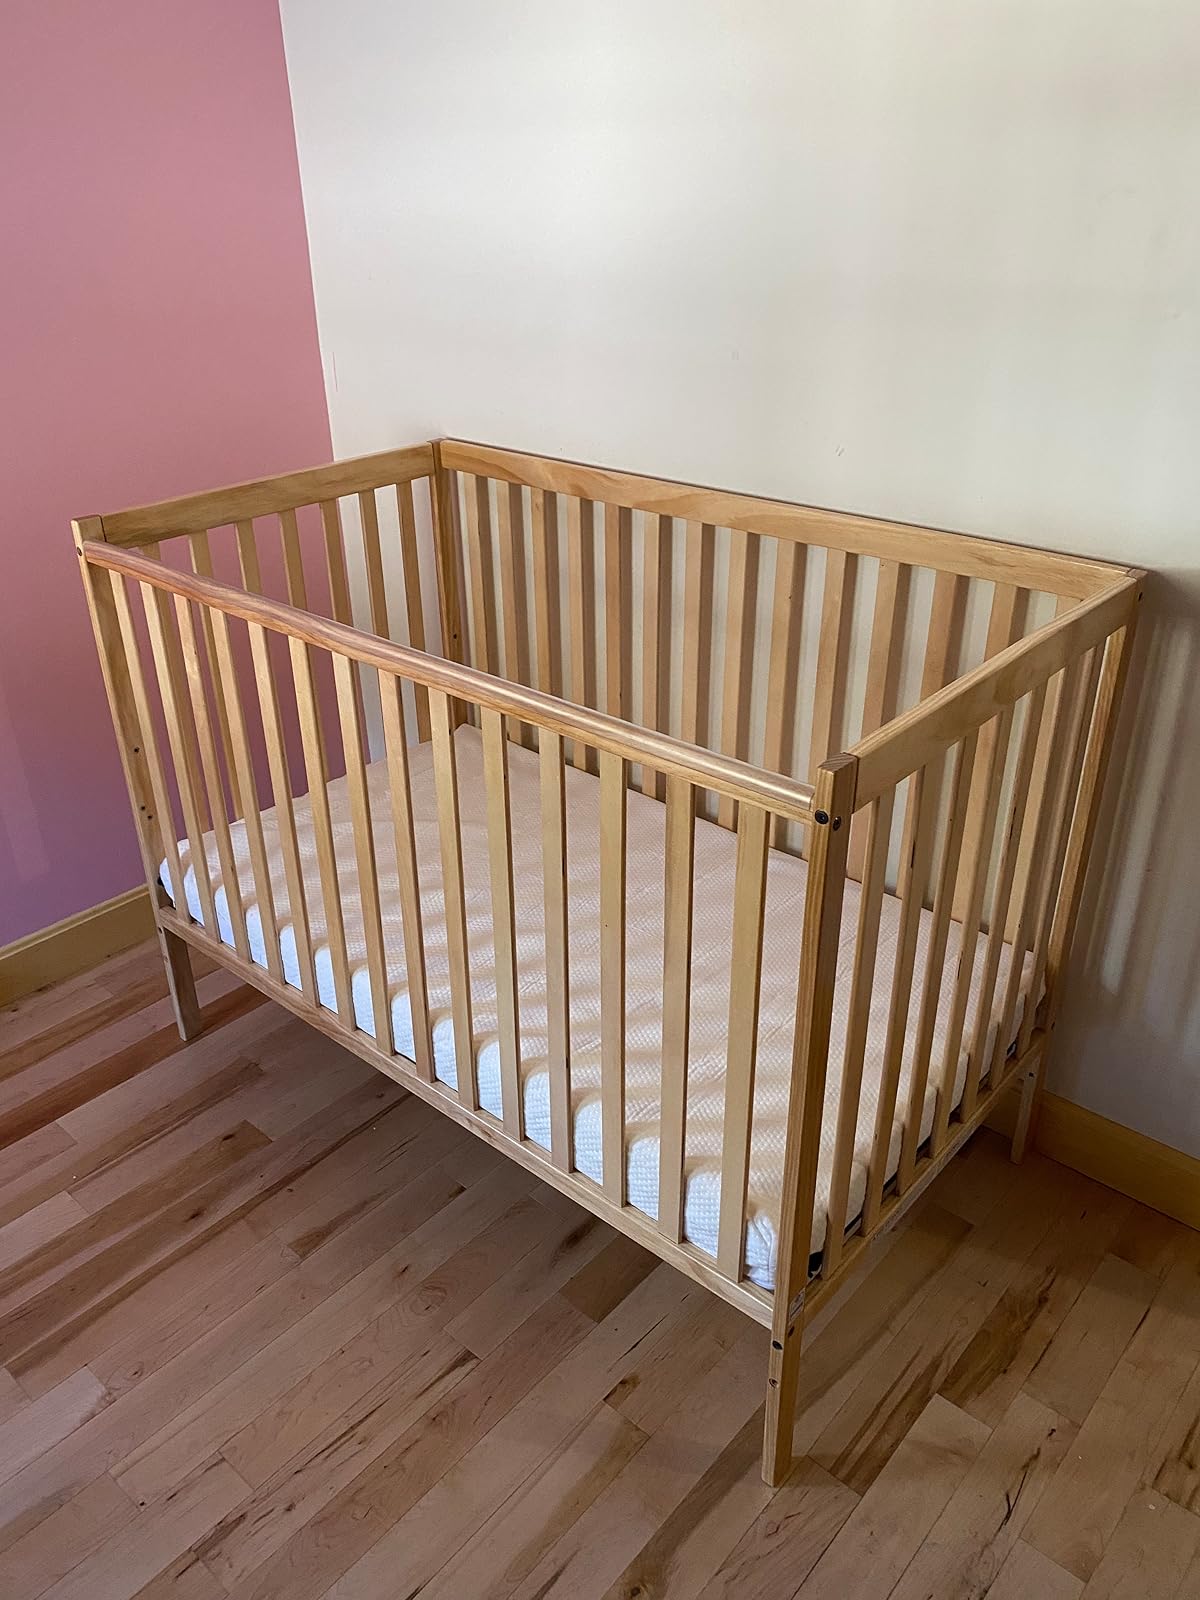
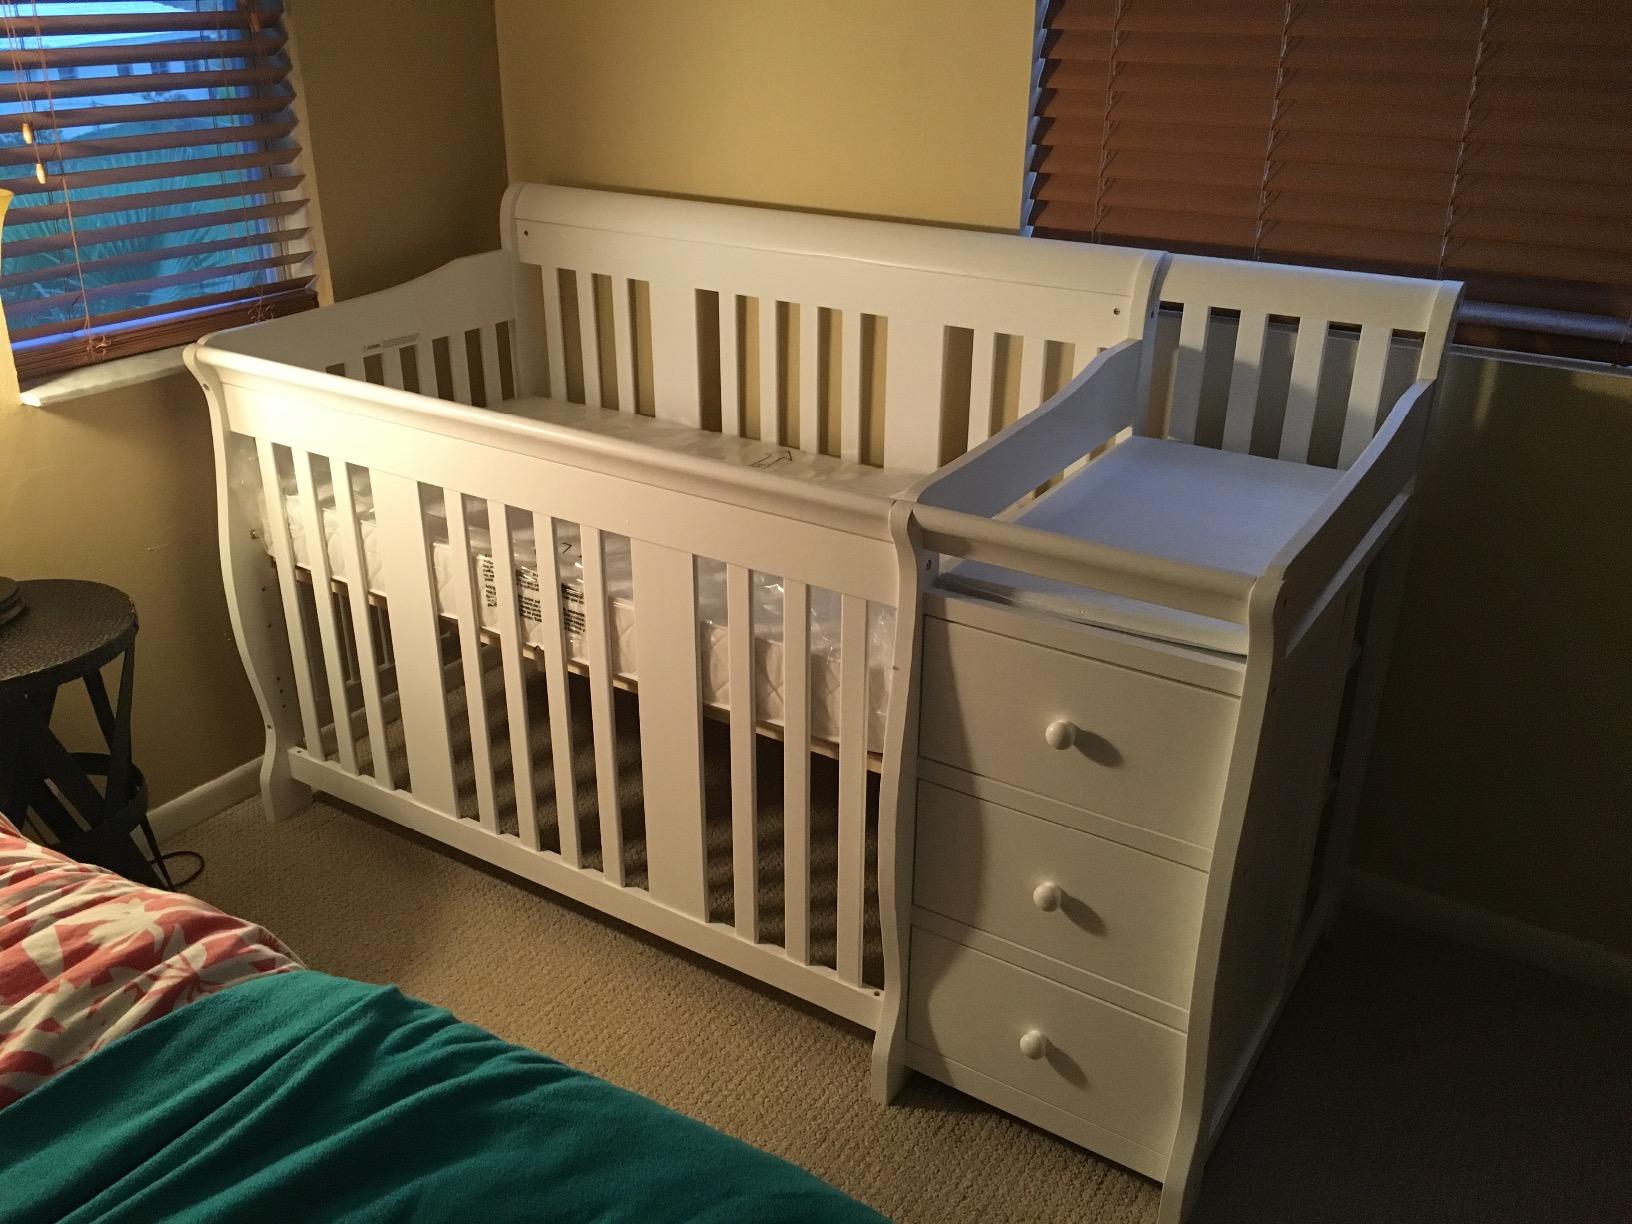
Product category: products_crib
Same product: no